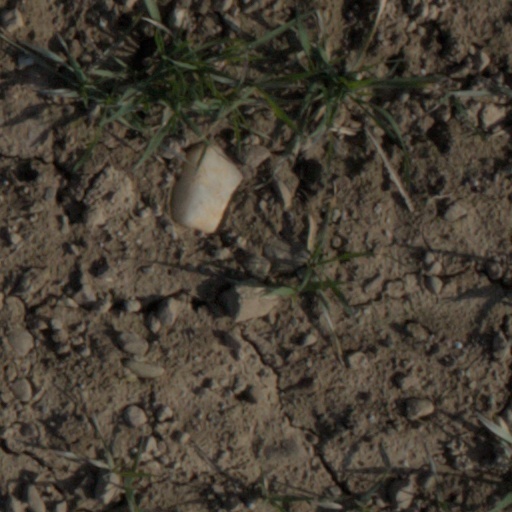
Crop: wheat